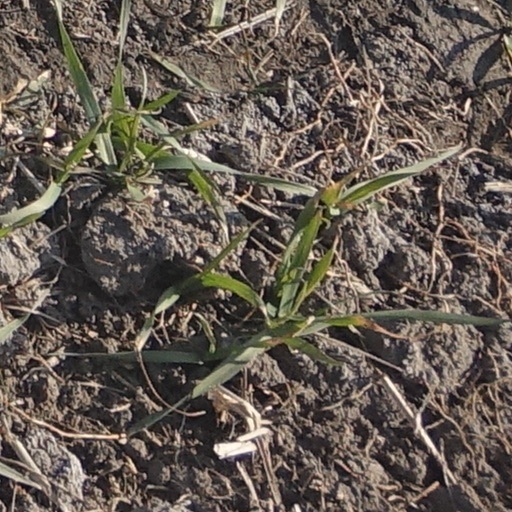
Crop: wheat